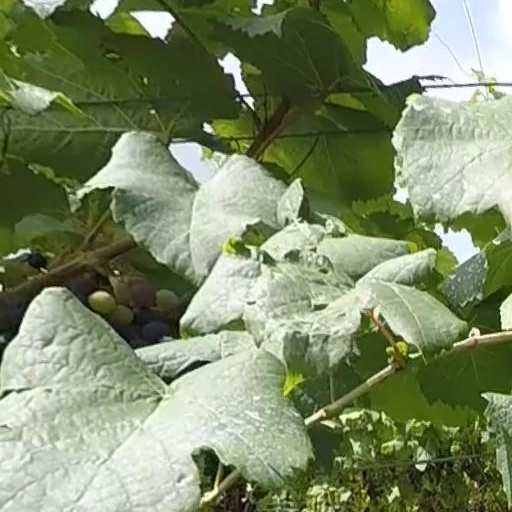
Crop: grape